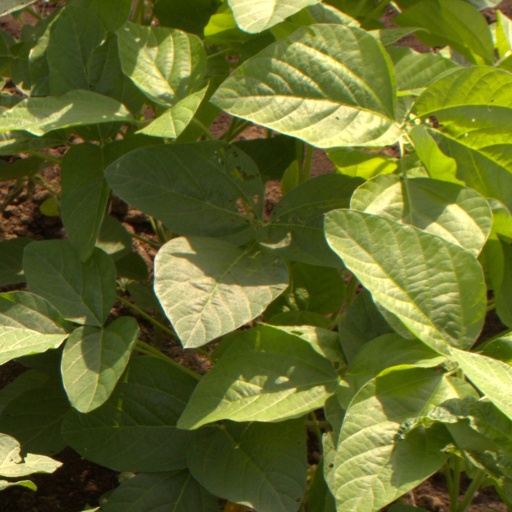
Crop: soybean